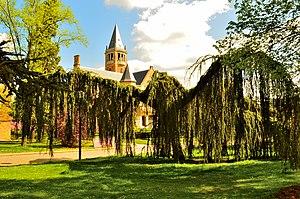
Un arbre à port pleureur est un arbre dont les branches retombent et se dirigent naturellement vers le sol.